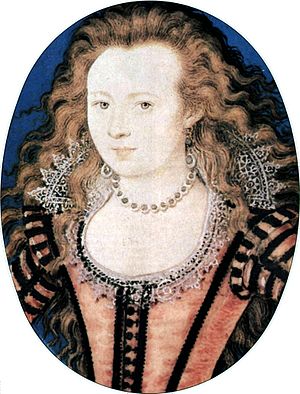
Elizabeth Stuart
Elisabeth, dronning af Bøhmen, malet af Nicholas Hilliard, omkring 1605-1610
Elizabeth Stuart var den eneste overlevende datter af kong Jakob 6. af Skotland og 1. af England og hans danskfødte dronning Anna.